Cameron Jordan

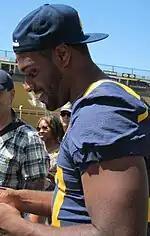
Jordan during his tenure at Cal in August 2010

Jordan primarily played defensive end for the University of California at Berkeley. He was coached by head coach Jeff Tedford and defensive coordinator Bob Gregory. He played in 50 of 51 possible games and made 32 starts at California from 2007 to 2010. Jordan achieved honorable mention All-American ("Pro Football Weekly") and first-team All-Pac-10 Conference choice as a senior in 2010 after two consecutive honorable mention All-Pac-10 campaigns in 2008 and 2009.